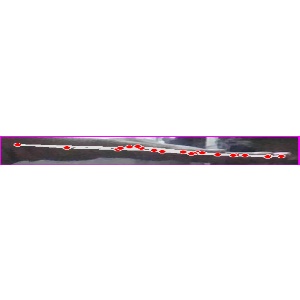
अक्षर: ज